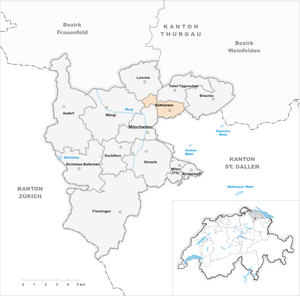
Bettwiesen est une commune suisse du canton de Thurgovie, située dans le district de Münchwilen.